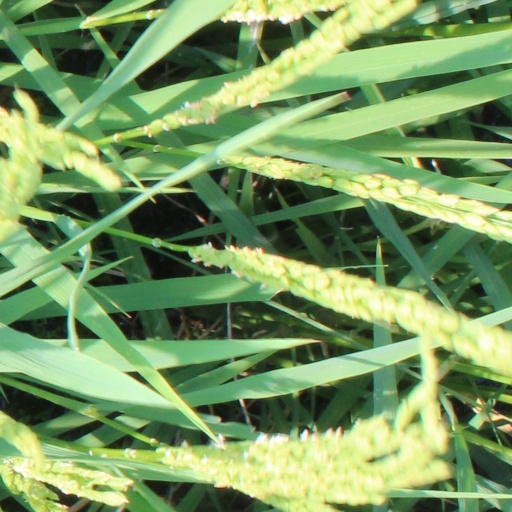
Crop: rice